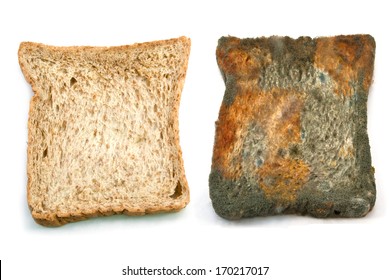
Adjective: fresher
Antonym: staler